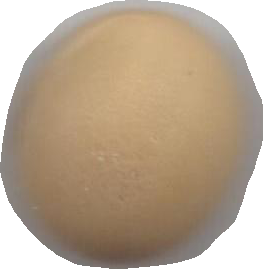
Variety: Dega